Menominee (automobile)

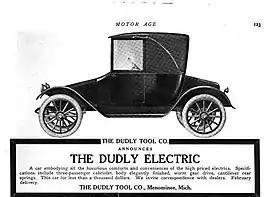
1915 Menominee Electric (Dudly Electric)

The Menominee was an electric automobile built in Menominee, Michigan by the Menominee Electric Manufacturing Company in 1915.